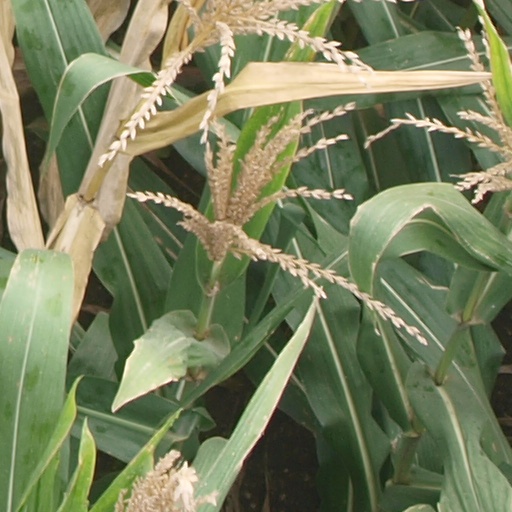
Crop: maize; corn